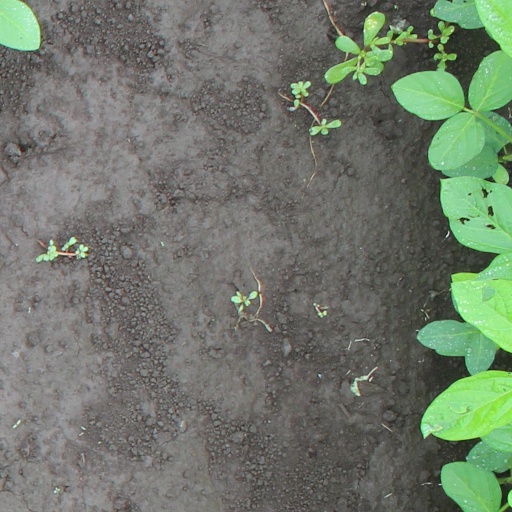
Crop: soybean